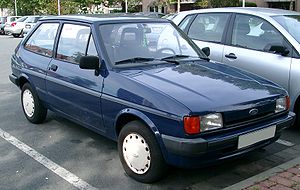
Ford Fiesta / Fiesta '84 (1983−1989)
Ford Fiesta '84
Ford Fiesta er en bilmodel fra Ford Motor Company, som sælges over hele verden. Minibilen har været i produktion siden maj 1976 og er indtil videre blevet bygget i mere end 15 mio. eksemplarer. I tidens løb er Fiesta teknisk set blevet yderligere forbedret og redesignet, dog har ikke hver modifikation været en helt ny model.